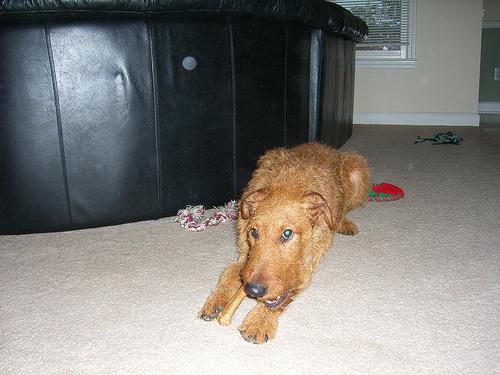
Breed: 207-n000036-Irish_terrier